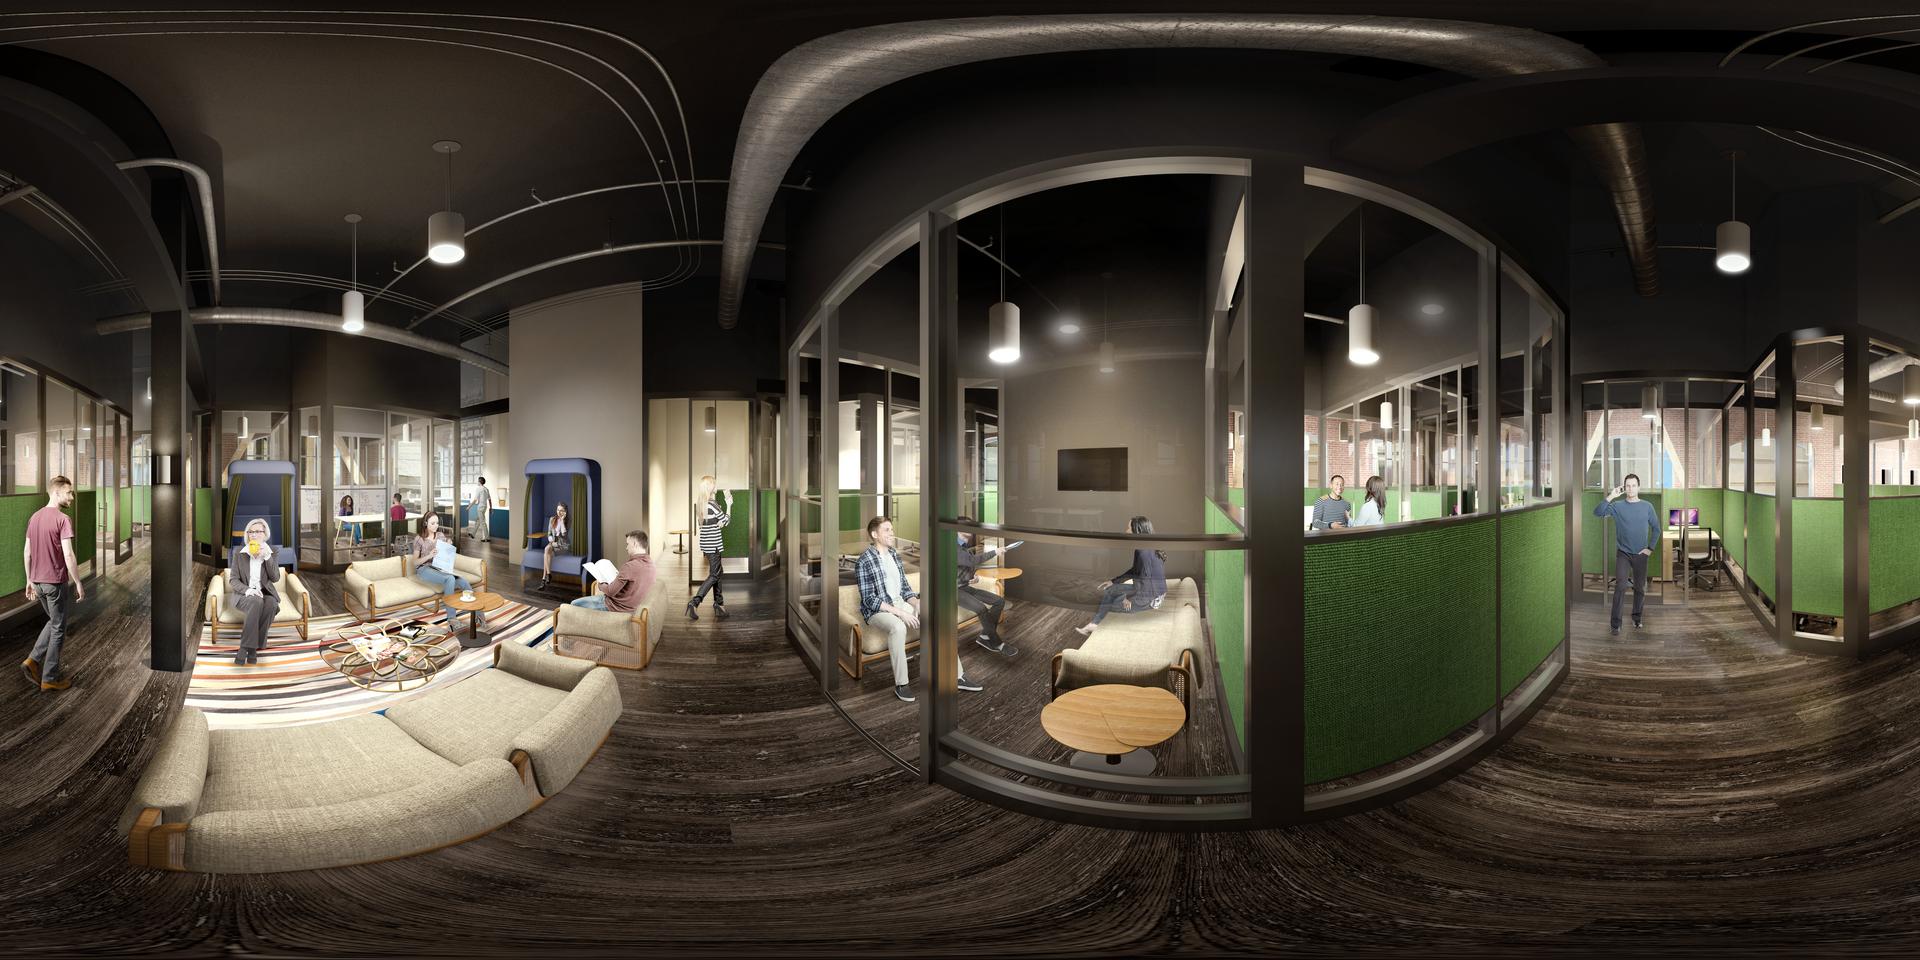
Referred object: the small round wooden coffee table by the glass wall

Referred object: turn left to find the large curved beige sofa in front of you

Referred object: the round wooden table opposite the large curved beige sofa